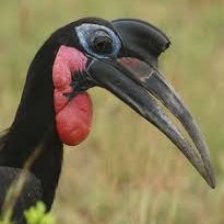
Species: ABYSSINIAN GROUND HORNBILL
Scientific name: BUCORVUS ABYSSINICUS
ImageNet parent category: hornbill